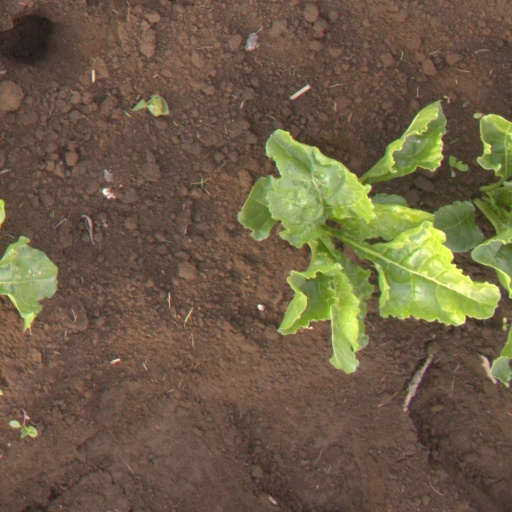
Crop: sugar beet